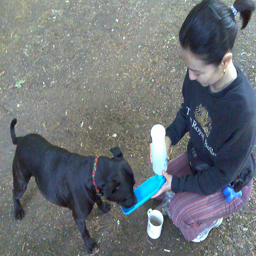
Woman gives black dog a drink of water from blue plastic cup
A woman pouring water into a container for a dog.
a dog with a person kneeling feeding the dog
A little girl giving milk to a dog.
A young lady enjoying caring for a small puppy.